Azharul Haque

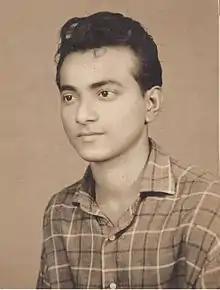
Azharful Haque, 2 March 1965 when he was a medical student

Azharul Haque (2 March 1940 – 15 November 1971) was a Bangladeshi physician-surgeon, who was killed in the Bangladesh War of Independence and is considered to be a martyr intellectual in Bangladesh.